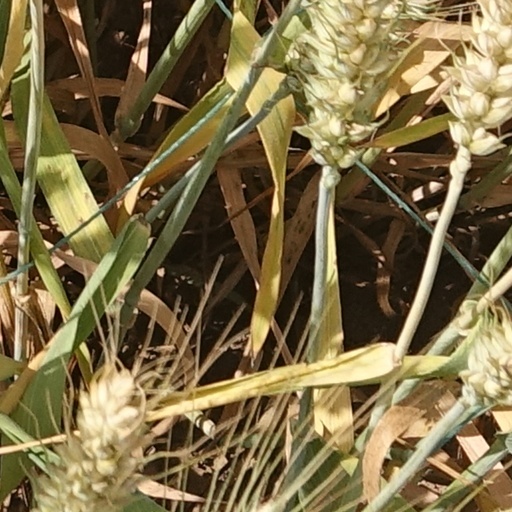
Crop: wheat